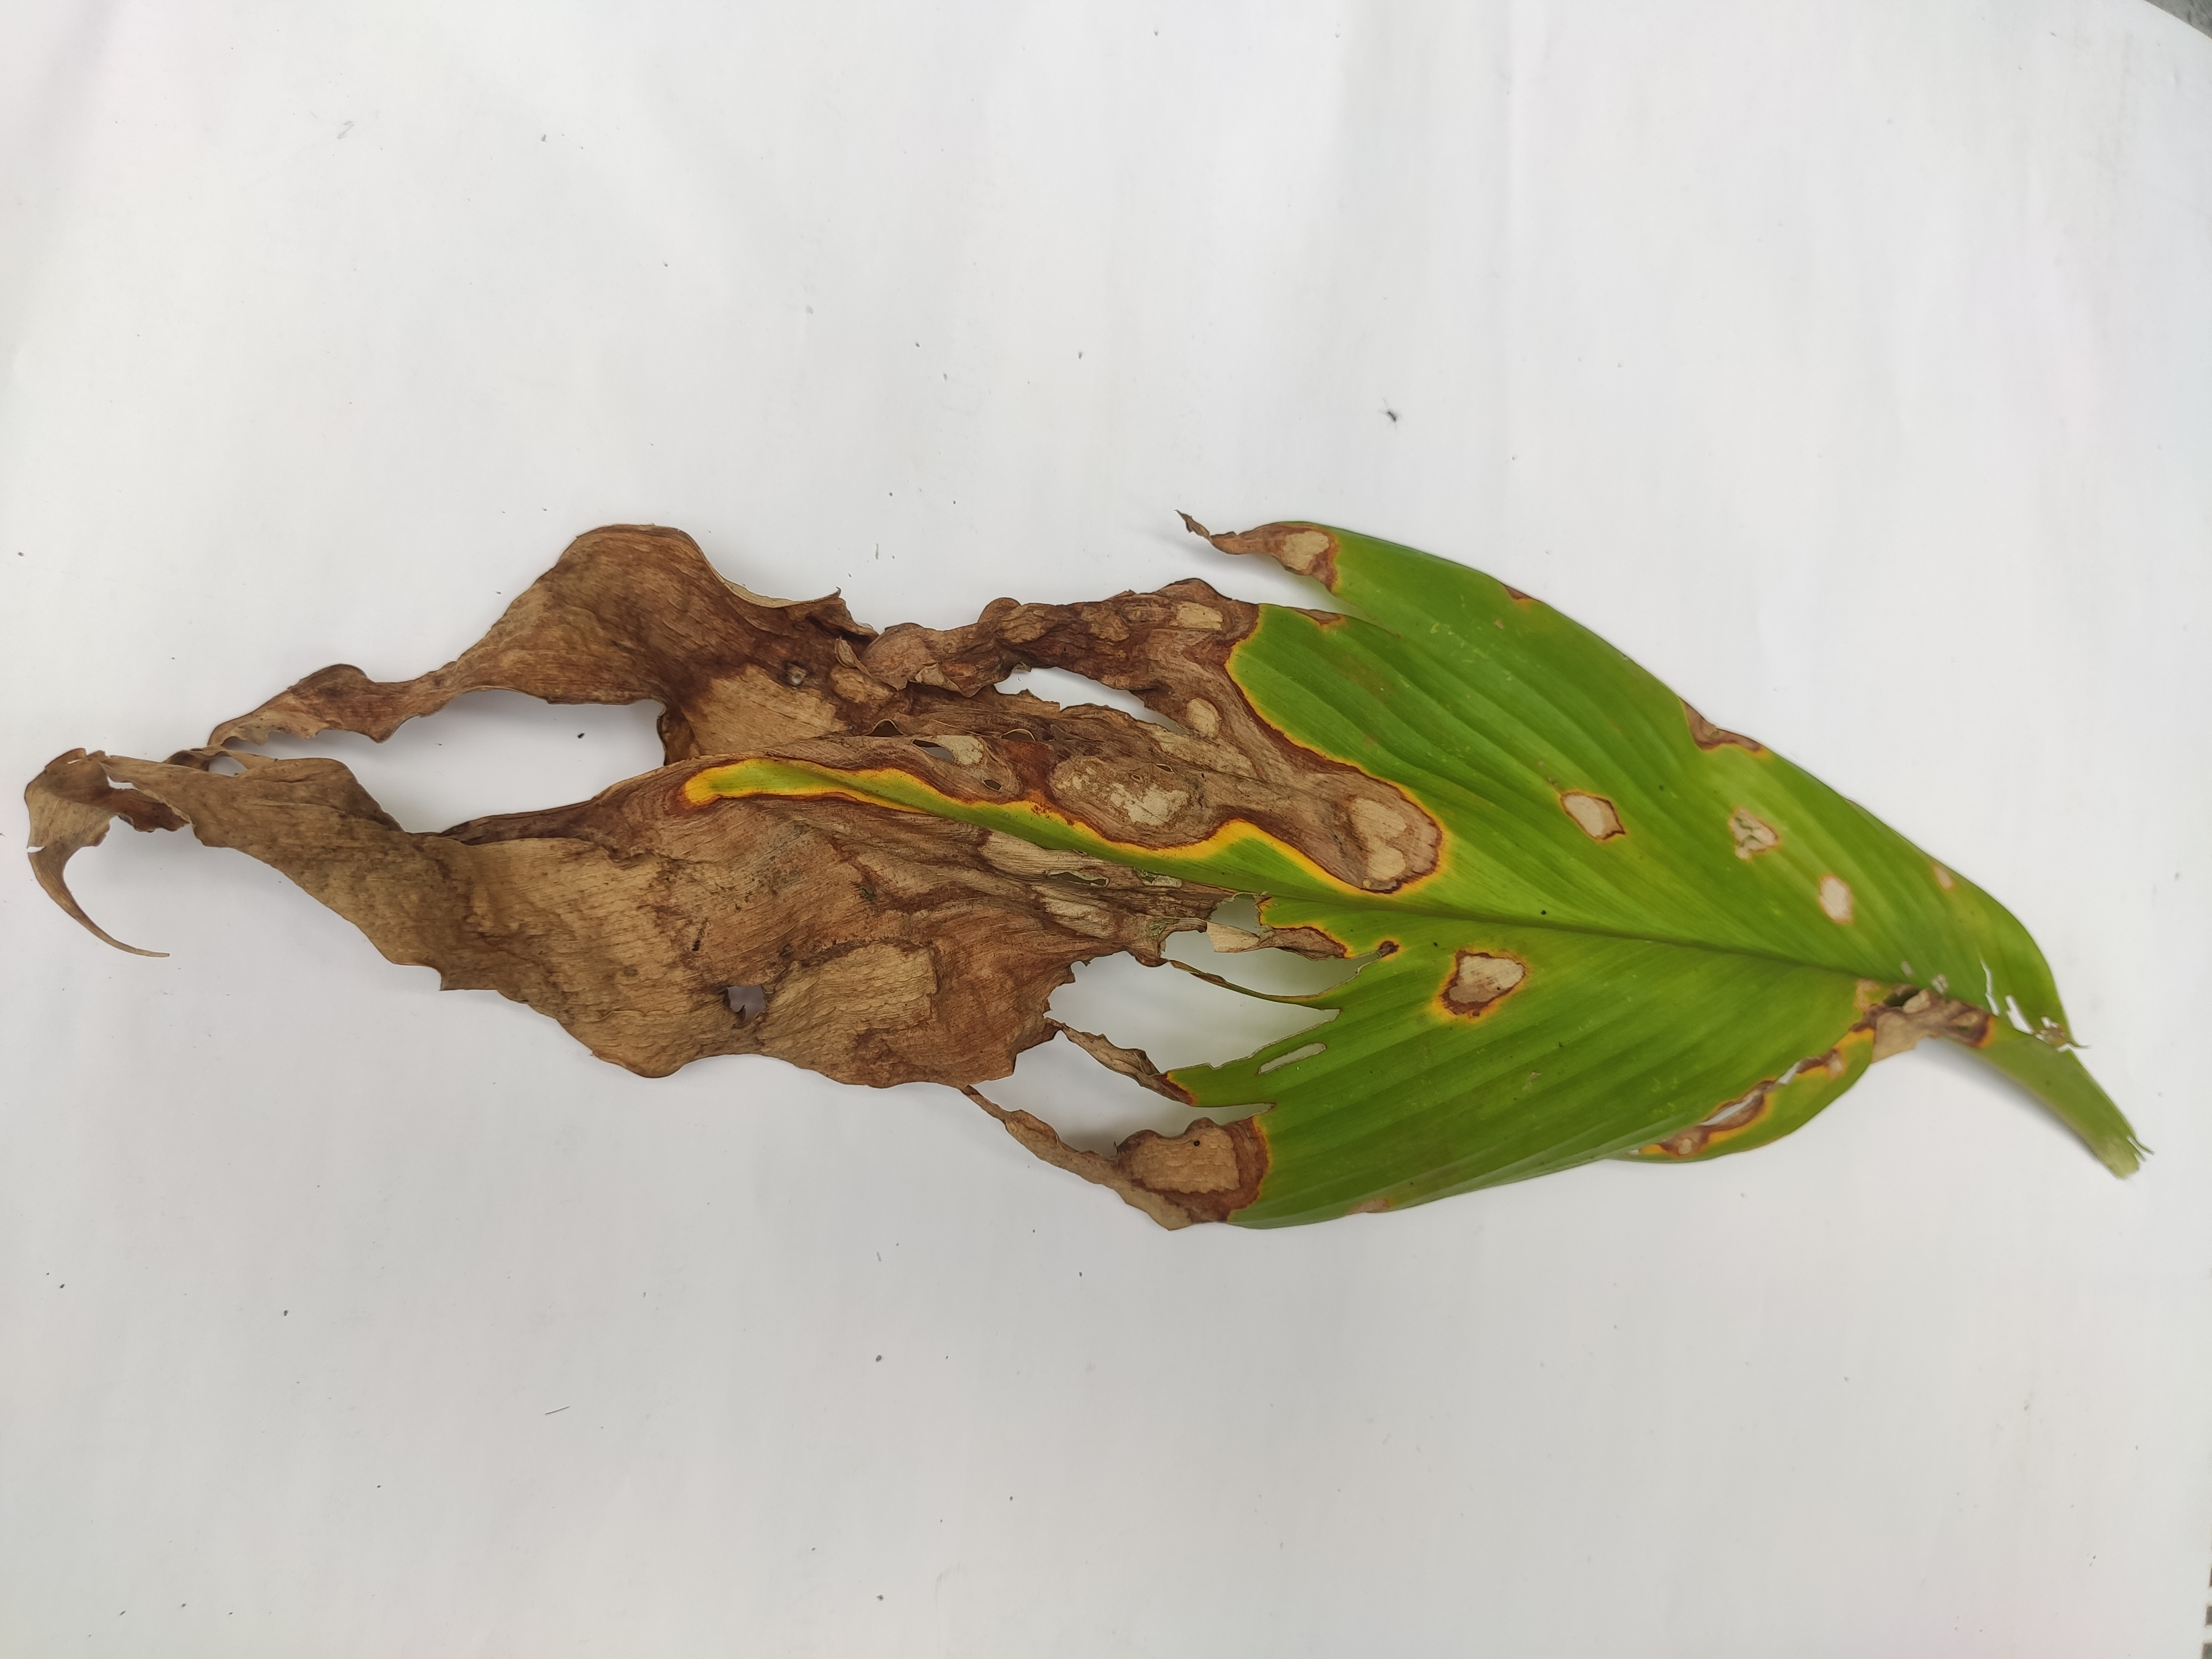
Label: Blotch